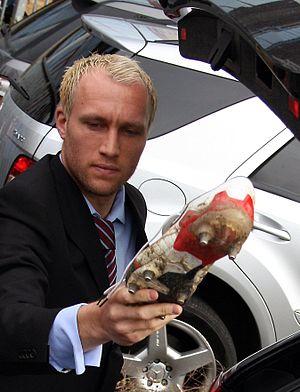
Dean Ashton, né le 24 novembre 1983 à Swindon est un footballeur anglais, qui évoluait au poste d'attaquant.